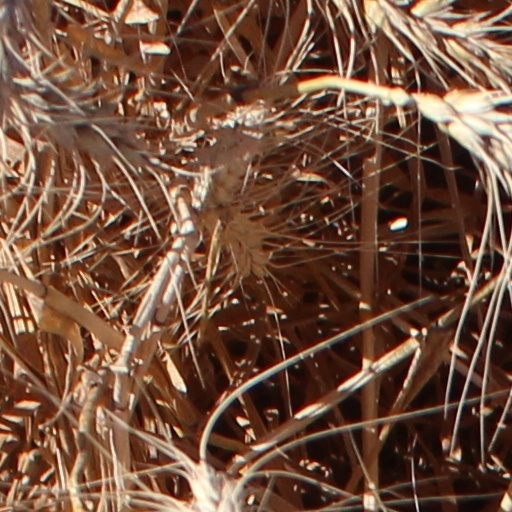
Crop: wheat